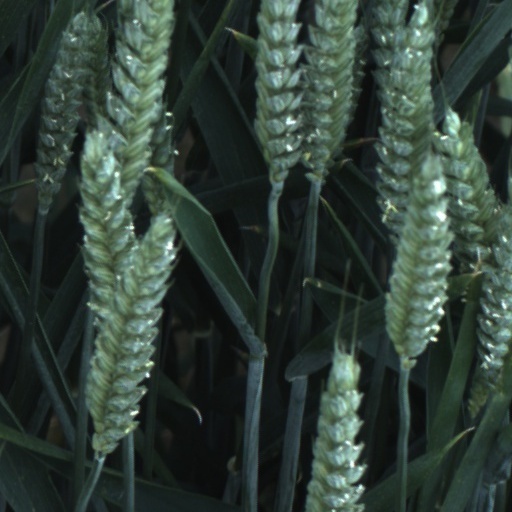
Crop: wheat